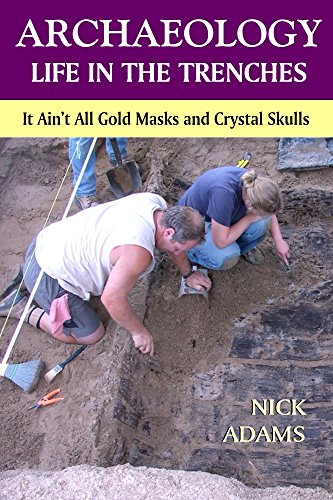
ARCHAEOLOGY -Life in the Trenches: It Ain't All Golden Masks and Crystal Skulls
Category: Buy a Kindle
About the Author Nick Adams has stumbled through a career in archaeology since first taking up a shovel as a sixteen year old in the UK. Working on various projects in Britain, he eventually ended up in Canada, at first working for the Province of Ontario in Sault Ste. Marie, then for a non-profit research foundation in Kingston, and later as a freelance archaeological consultant. Unlike most who write books on archaeology, Nick has no pretensions to being a great academic or noted scientist. Nevertheless, he has successfully completed hundreds of archaeological assessment projects in Ontario, some of which were even a little bit interesting. After decades in the trenches, he finally got around to getting a piece of paper in 2003, earning an MA in Archaeology and Heritage (distinction) from the University of Leicester. When he's not riding his 1970s Moto Guzzi motorbikes or hiking in the UK, Nick runs a small, active archaeological consulting company in eastern Ontario. He has written two previous books (see over), a number of articles for 'RealClassic' motorcycle magazine, and is a regular contributor to many on-line forums.
Features: Archaeology is a beguiling occupation. Whowouldn't be attracted to finding cool, old stuffburied in the ground? It appeals to the child in usall.But archaeology isn’t all gold masks, crystalskulls and temples. Often it’s chert flakes on alake shore, burials in the forgotten corner of afield, or pioneer dwellings in the woods.Sometimes it just isn’t all that glamorous.The reality is that for every well-knownarchaeologist - the kind you might see doingexciting things on TV - there are legions of lesshigh-profile characters working in thebackground. Their work may not be quite assexy or result in paradigm-changingdiscoveries, but it is important and valuable.The following chapters are snap-shots ofarchaeology from more than forty years of workin both Britain and Canada. Rather thanspending too much time on the scientific andtechnical, Nick has focussed on stories whichconvey the life of a working archaeologist ......well, his working life anyway.